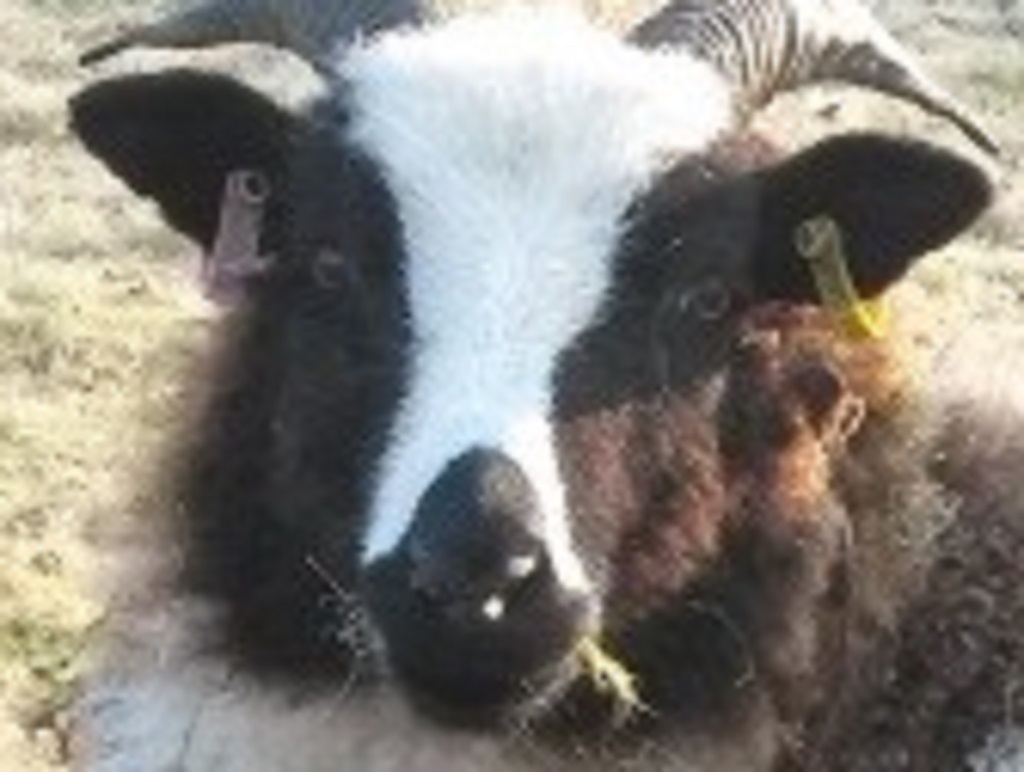
Label: no pain